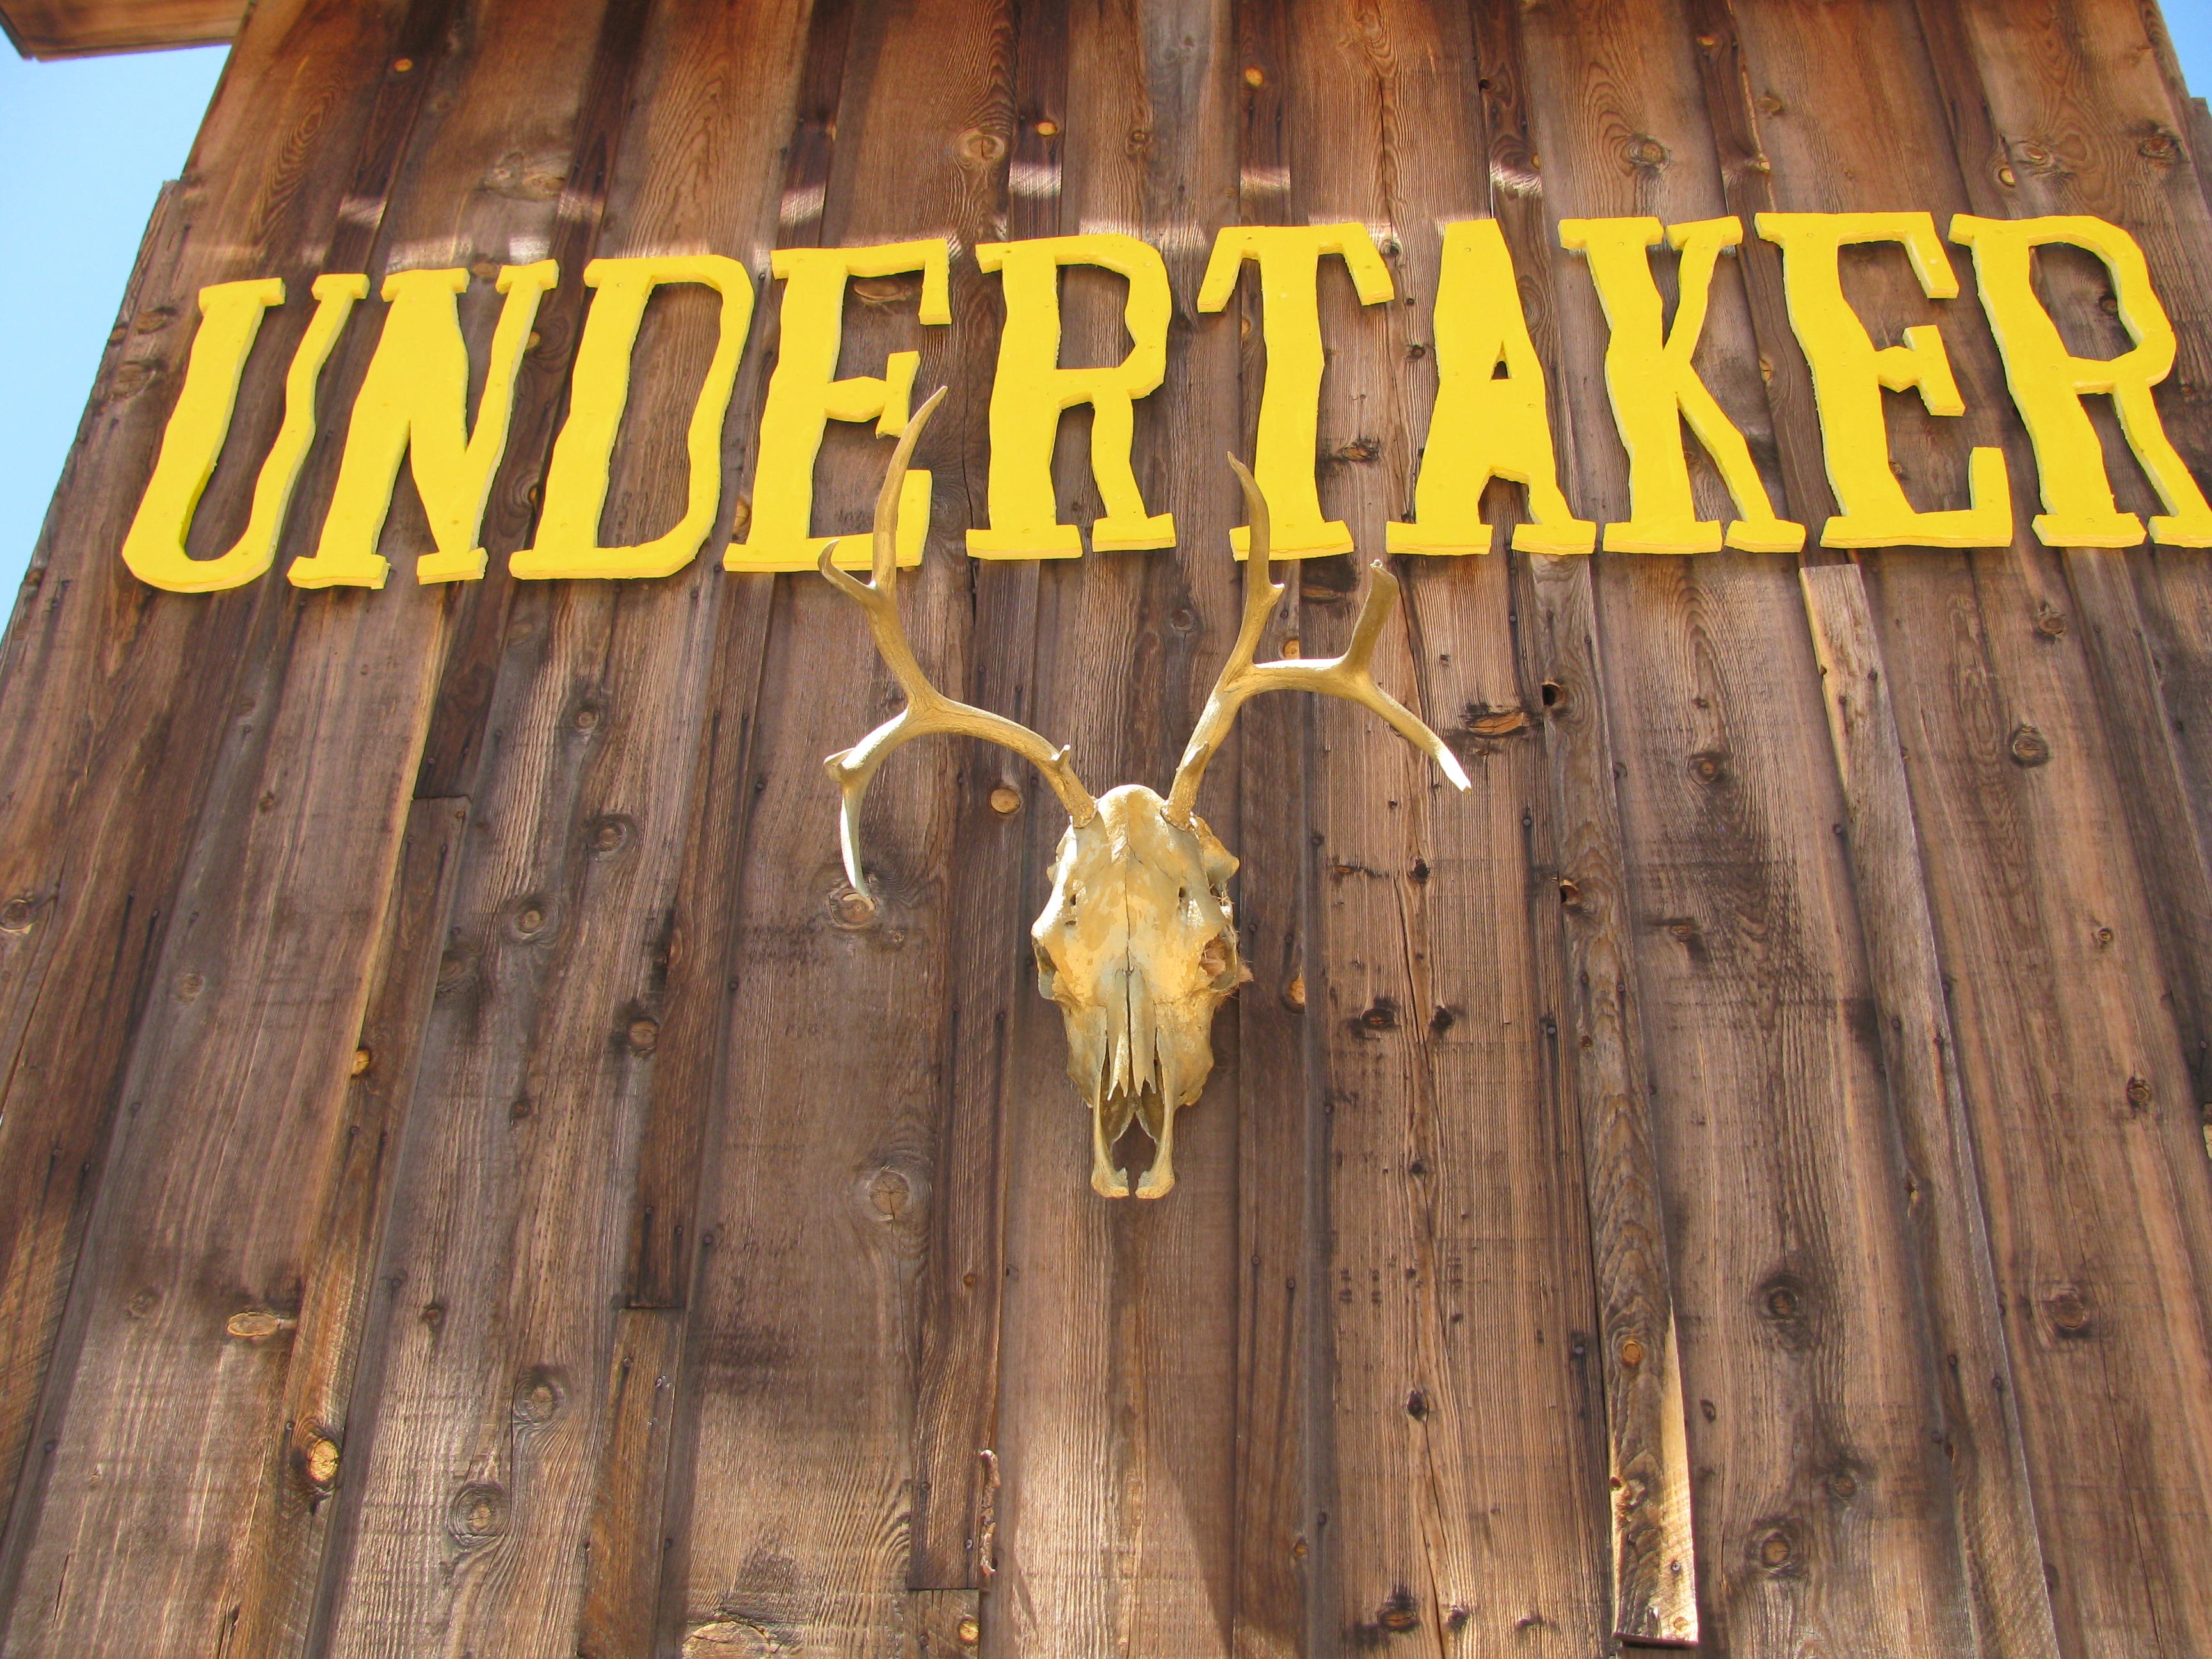
wood, font, utah, ghost town, old west, wood stain, undertaker